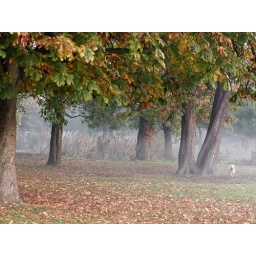
My dog Freddie loves running round in the park, and not coming back!